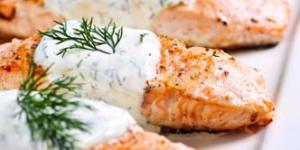
salmon a la crema